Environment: real
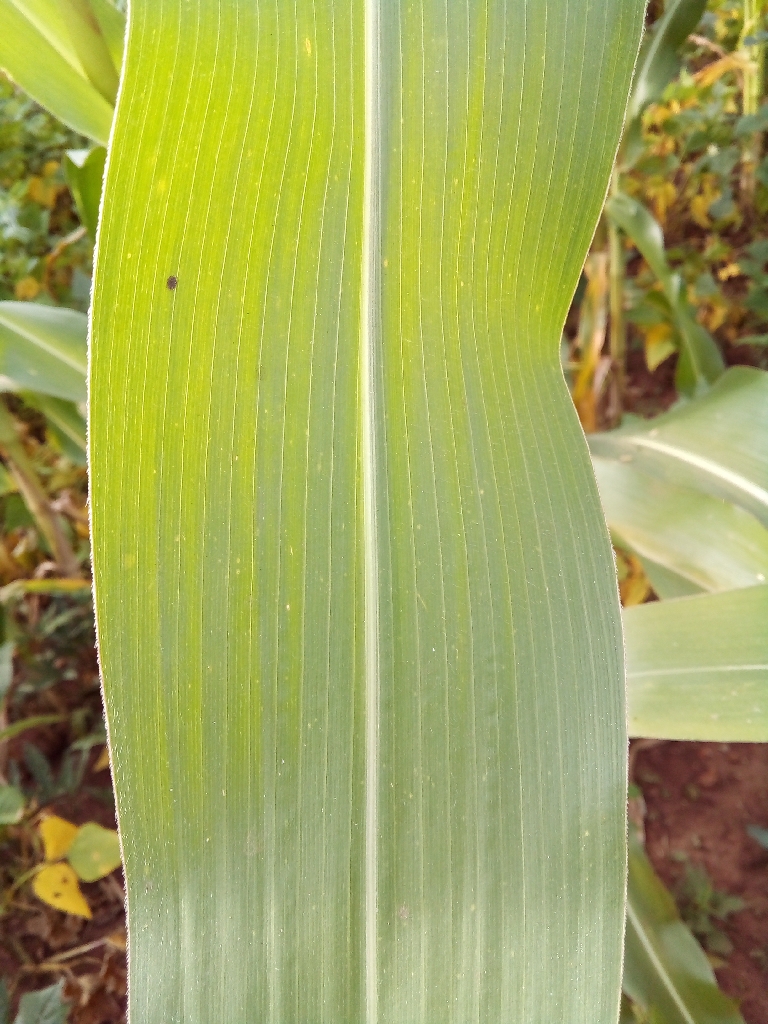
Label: healthy